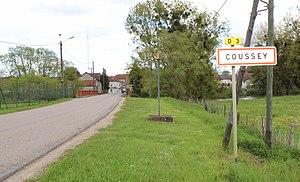
Entrée du village.
Coussey est une commune française située dans le département des Vosges, en région Grand Est.